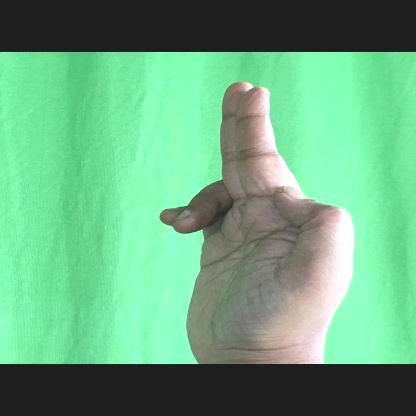
Mudra: Ardhapathaka